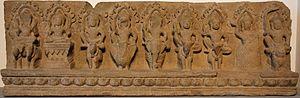
Les neuf Devas - Provenance exacte inconnue - Style des Khleang - Dernier quart du Xe siècle, début XIe siècle - Grès - Musée Guimet, Paris - De gauche à droite
L'architecture khmère est un style très spécifique de construction propre à l'Empire khmer, inspiré des édifices religieux hindouistes de l'Inde et qui affirma le caractère sacré du pouvoir des rois khmers déifiés par des temples gigantesques. Le site le plus connu est celui d'Angkor au Cambodge.